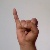
The image shows a hand gesture representing the letter 'I' in Indian Sign Language.